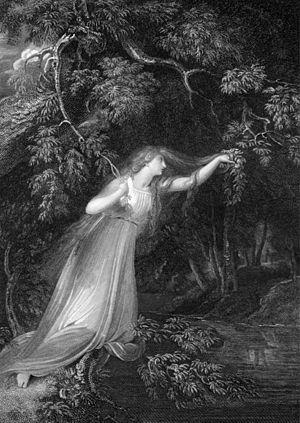
La Boydell Shakespeare Gallery est une entreprise éditoriale et une galerie d'art fondée en novembre 1786 par le graveur et marchand d'estampes John Boydell qui souhaitait développer une école anglaise de peinture d'histoire. Boydell avait entrepris de produire une édition illustrée des œuvres complètes de William Shakespeare, mais la galerie d’exposition londonienne qui exposait les projets originaux s’avéra le volet le plus populaire de toute l’entreprise.